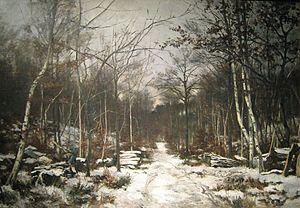
Forêt de Soignes
Le musée communal des Beaux-Arts d'Ixelles présente un vaste panorama de l'art belge des XIXᵉ et XXᵉ siècles. Ses collections rassemblent des peintures, des sculptures, des dessins représentant les différents courants artistiques de cette période : réalisme, impressionnisme, luminisme, néo-impressionnisme et symbolisme pour le XIXᵉ siècle et, plus proches de nous, fauvisme, expressionnisme, cubisme, surréalisme, abstraction construite et lyrique ainsi que les principales tendances actuelles. Un échantillon de maîtres flamands et quelques représentants d'écoles étrangères complètent cet ensemble. Une collection d'affiches également, dont l'ensemble le plus exhaustif au monde des affiches de Toulouse-Lautrec.
Joseph Théodore Coosemans est un peintre paysagiste belge, né à Bruxelles le 19 mars 1828 et mort à Schaerbeek le 24 septembre 1904.